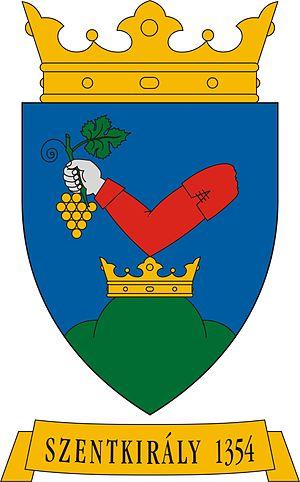
Szentkirály est un village et une commune du comitat de Bács-Kiskun en Hongrie.